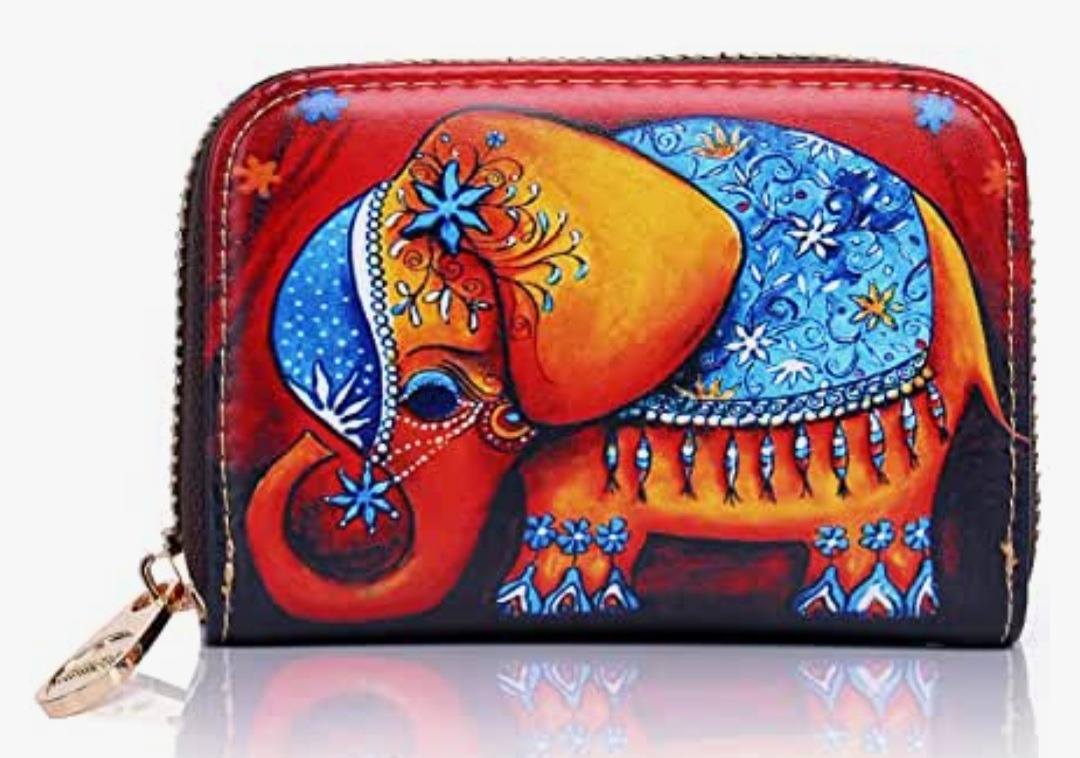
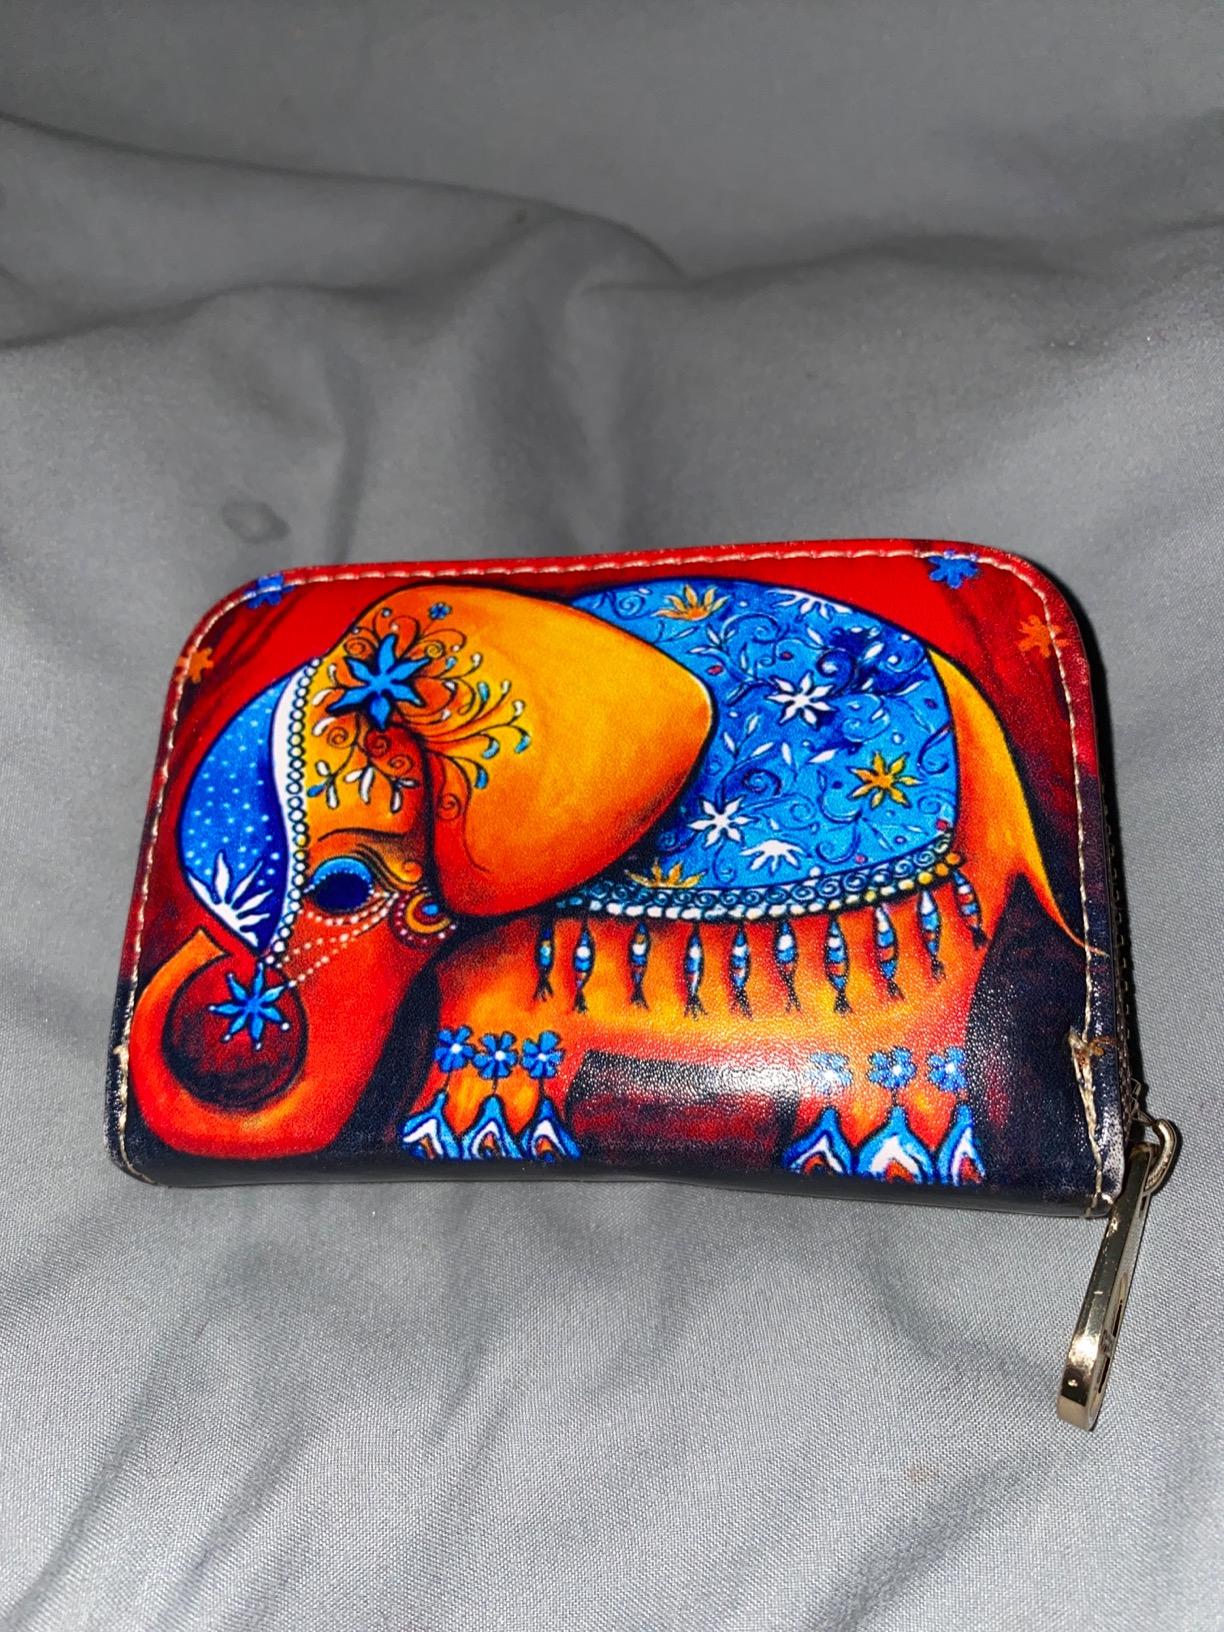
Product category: accessories_keychain
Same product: yes